Karnali Zone

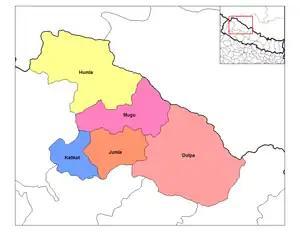

Karnali Zone was one of the fourteen zones located in the Mid-Western Development Region of Nepal. The headquarters of Karnali Zone was Jumla.